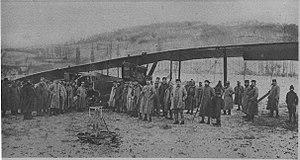
pendant la nuit du 22 au 23 décembre 1917, cet avion a été abatu prés de Soissons, les trois membres d'équipage ont été capturés.